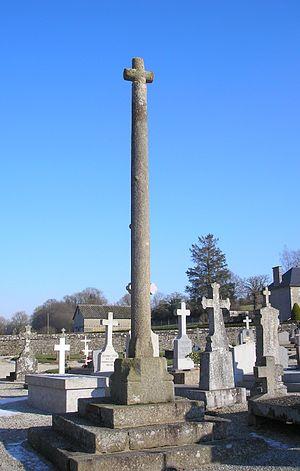
Sainte-Marie-Outre-l'Eau (Normandie, France). La croix du cimetière.
Cette liste regroupe une partie des monuments historiques du Calvados.
La croix du cimetière de Sainte-Marie-Outre-l'Eau est une croix de cimetière en granite située sur le territoire de la commune de Sainte-Marie-Outre-l'Eau, en France.
Sainte-Marie-Outre-l'Eau est une commune française, située dans le département du Calvados en région Normandie, peuplée de 123 habitants.